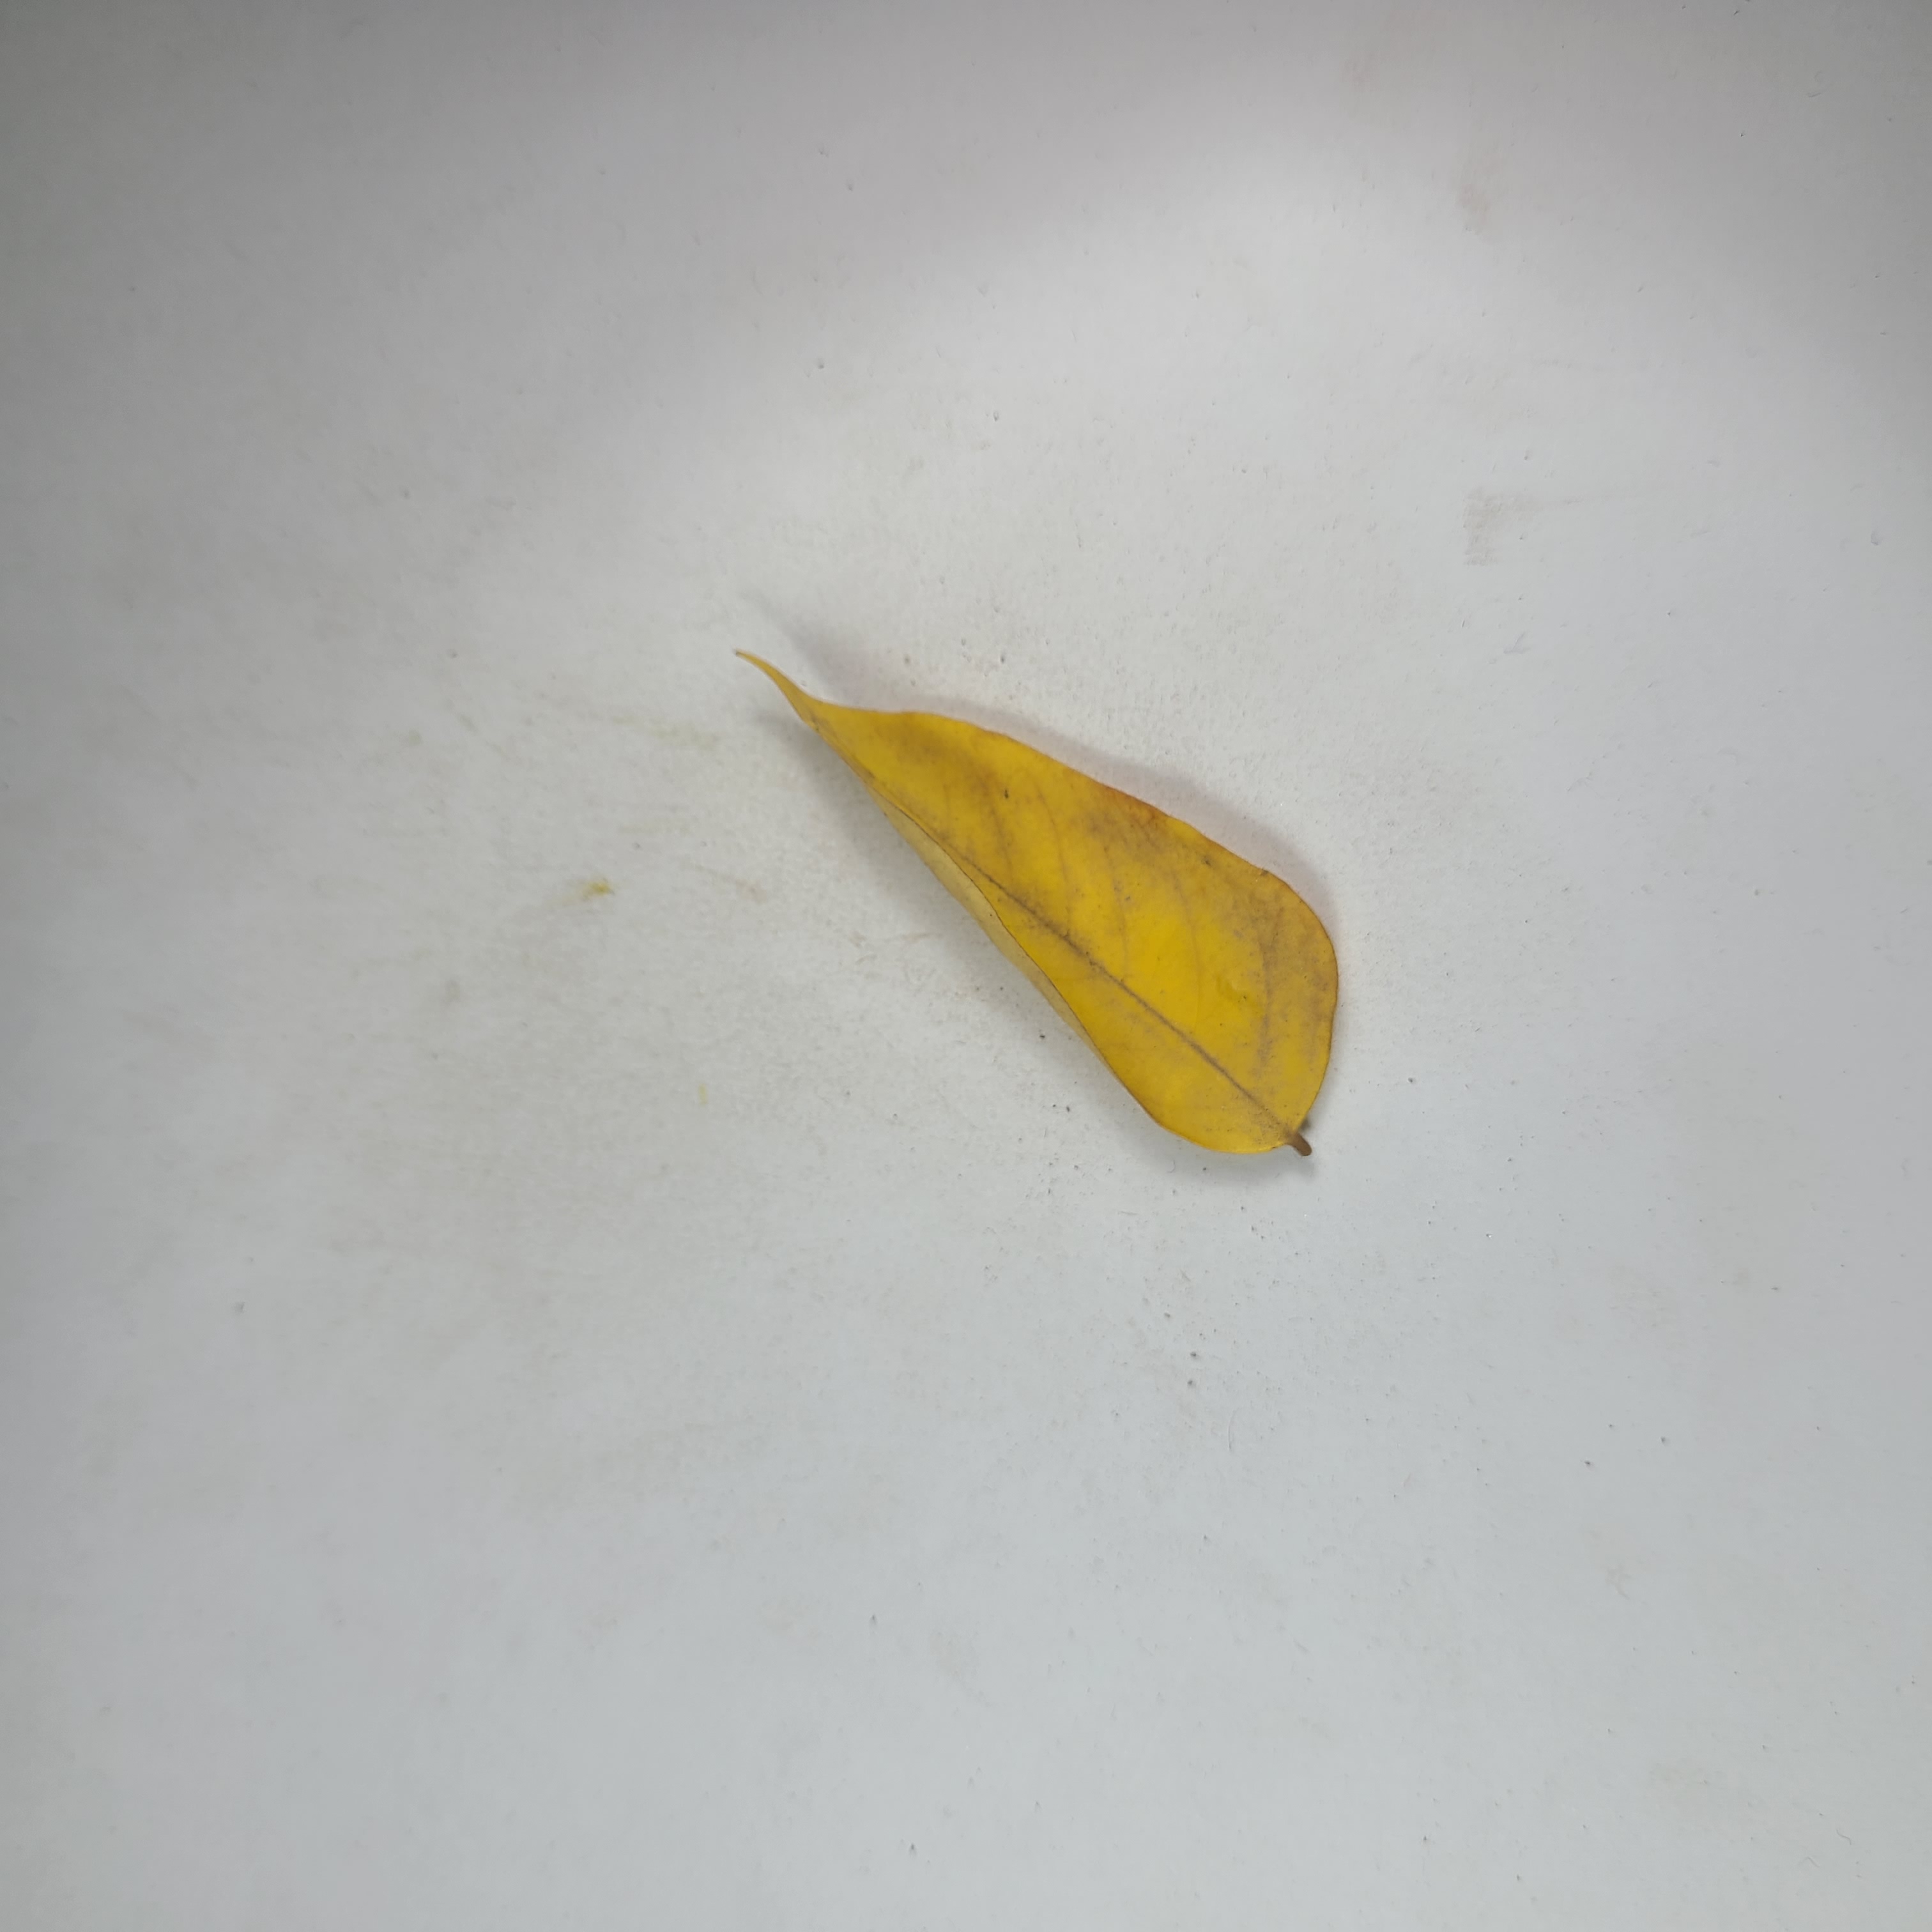
Label: Yellow Leaves